Greater Western Sydney Giants

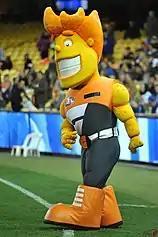
GWS mascot GMan

On 16 November 2010, Greater Western Sydney announced their club guernseys and their nickname of the "Giants". The club self-styles its nickname in capital letters GIANTS in all of its media.